Vietnam War casualties

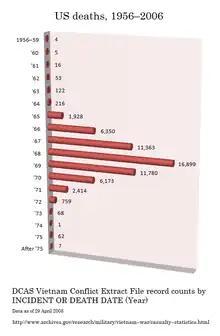
U.S. Vietnam War deaths

Note: This figure differs by 61 from that which is given by the National Archive: "The Vietnam Conflict Extract Data File of the Defense Casualty Analysis System (DCAS) Extract Files contains records of 58,220 U.S. military fatal casualties of the Vietnam War." This comparatively small difference is based on the fact that the most recent death file transferred from the DCAS to the National Archive was dated 28 May 2006, compared with the VVMF's memorial entry of 4 May 2021.